ČSD Class M 290.0

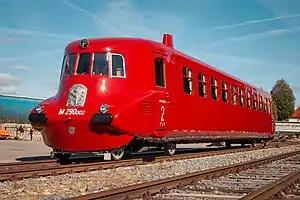
M 290.002 at the Valšské Klobouky railway station on October 16, 2021

Railcar class M 290.0 (manufactured as Tatra 68), named after an express train which it served as "Slovenská strela" was manufactured by Tatra Kopřivnice in 1936 for Czechoslovak State Railways.